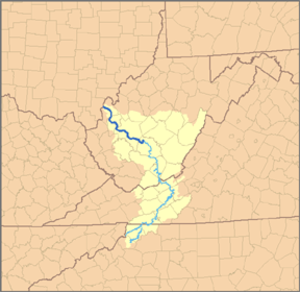
La Kanawha est une rivière des États-Unis d'Amérique, longue de 156 km, et qui coule entièrement en Virginie-Occidentale.